Chartered Financial Analyst

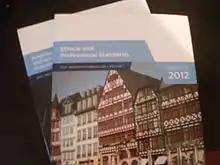
2012 Level III CFA Program Curriculum

For exams from 2008 onward, candidates are automatically provided the curriculum readings from the CFA Institute at the time of registration for the exam. The curriculum is not provided separately in the absence of exam registration. If the student fails an exam and is allowed to retest in the same year, the CFA Institute offers a slight rebate and will not send the curriculum again (the curriculum changes only on an annual basis). If the student retests in a year other than the year of failure, he or she will receive the curriculum again, as it may have been changed. Study materials for the CFA exams are available from numerous commercial learning providers, although they are not officially endorsed. Various organizations (some officially accredited) also provide course-based preparation.